Antonio Stradivari

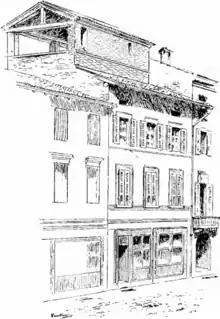
Antonio Stradivari's second house, at No. 2 Piazza San Domenico

Stradivari married his first wife, Francesca Ferraboschi, on 4 July 1667. A clue to how they would have met lies in the 1659 Easter census, which lists the Ferraboschi family four houses away from the Amati residence. Francesca was the young widow of the burgher Giacomo Capra, with whom she had two children. Francesca's brother had shot Giacomo with a crossbow on the Piazza Garibaldi (formerly the Piazza Santa Agata) in 1664. He was later exiled, though allowed to return to Cremona many years later. After their marriage, Stradivari moved into a house known as the Casa del Pescatore, or the Casa Nuziale, in his wife's parish. The couple had a daughter, Giulia Maria, three to four months later. They remained in the house until 1680, during which time they had five more children, starting with an infant son who lived for only a week, and then Francesco, Catterina, Alessandro, and Omobono Stradivari.